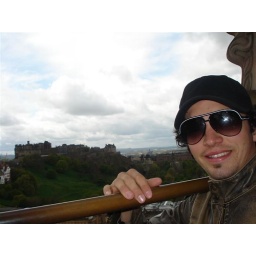
dwain at top of scott tower looking over ed castle